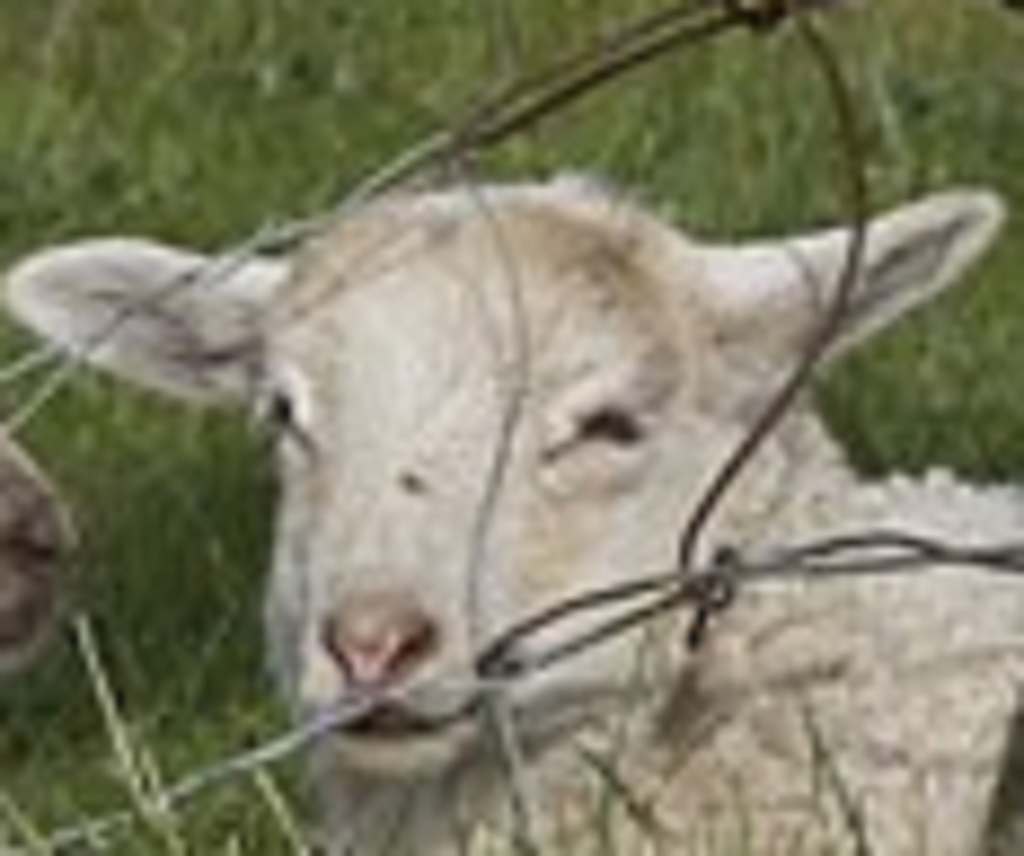
Label: no pain